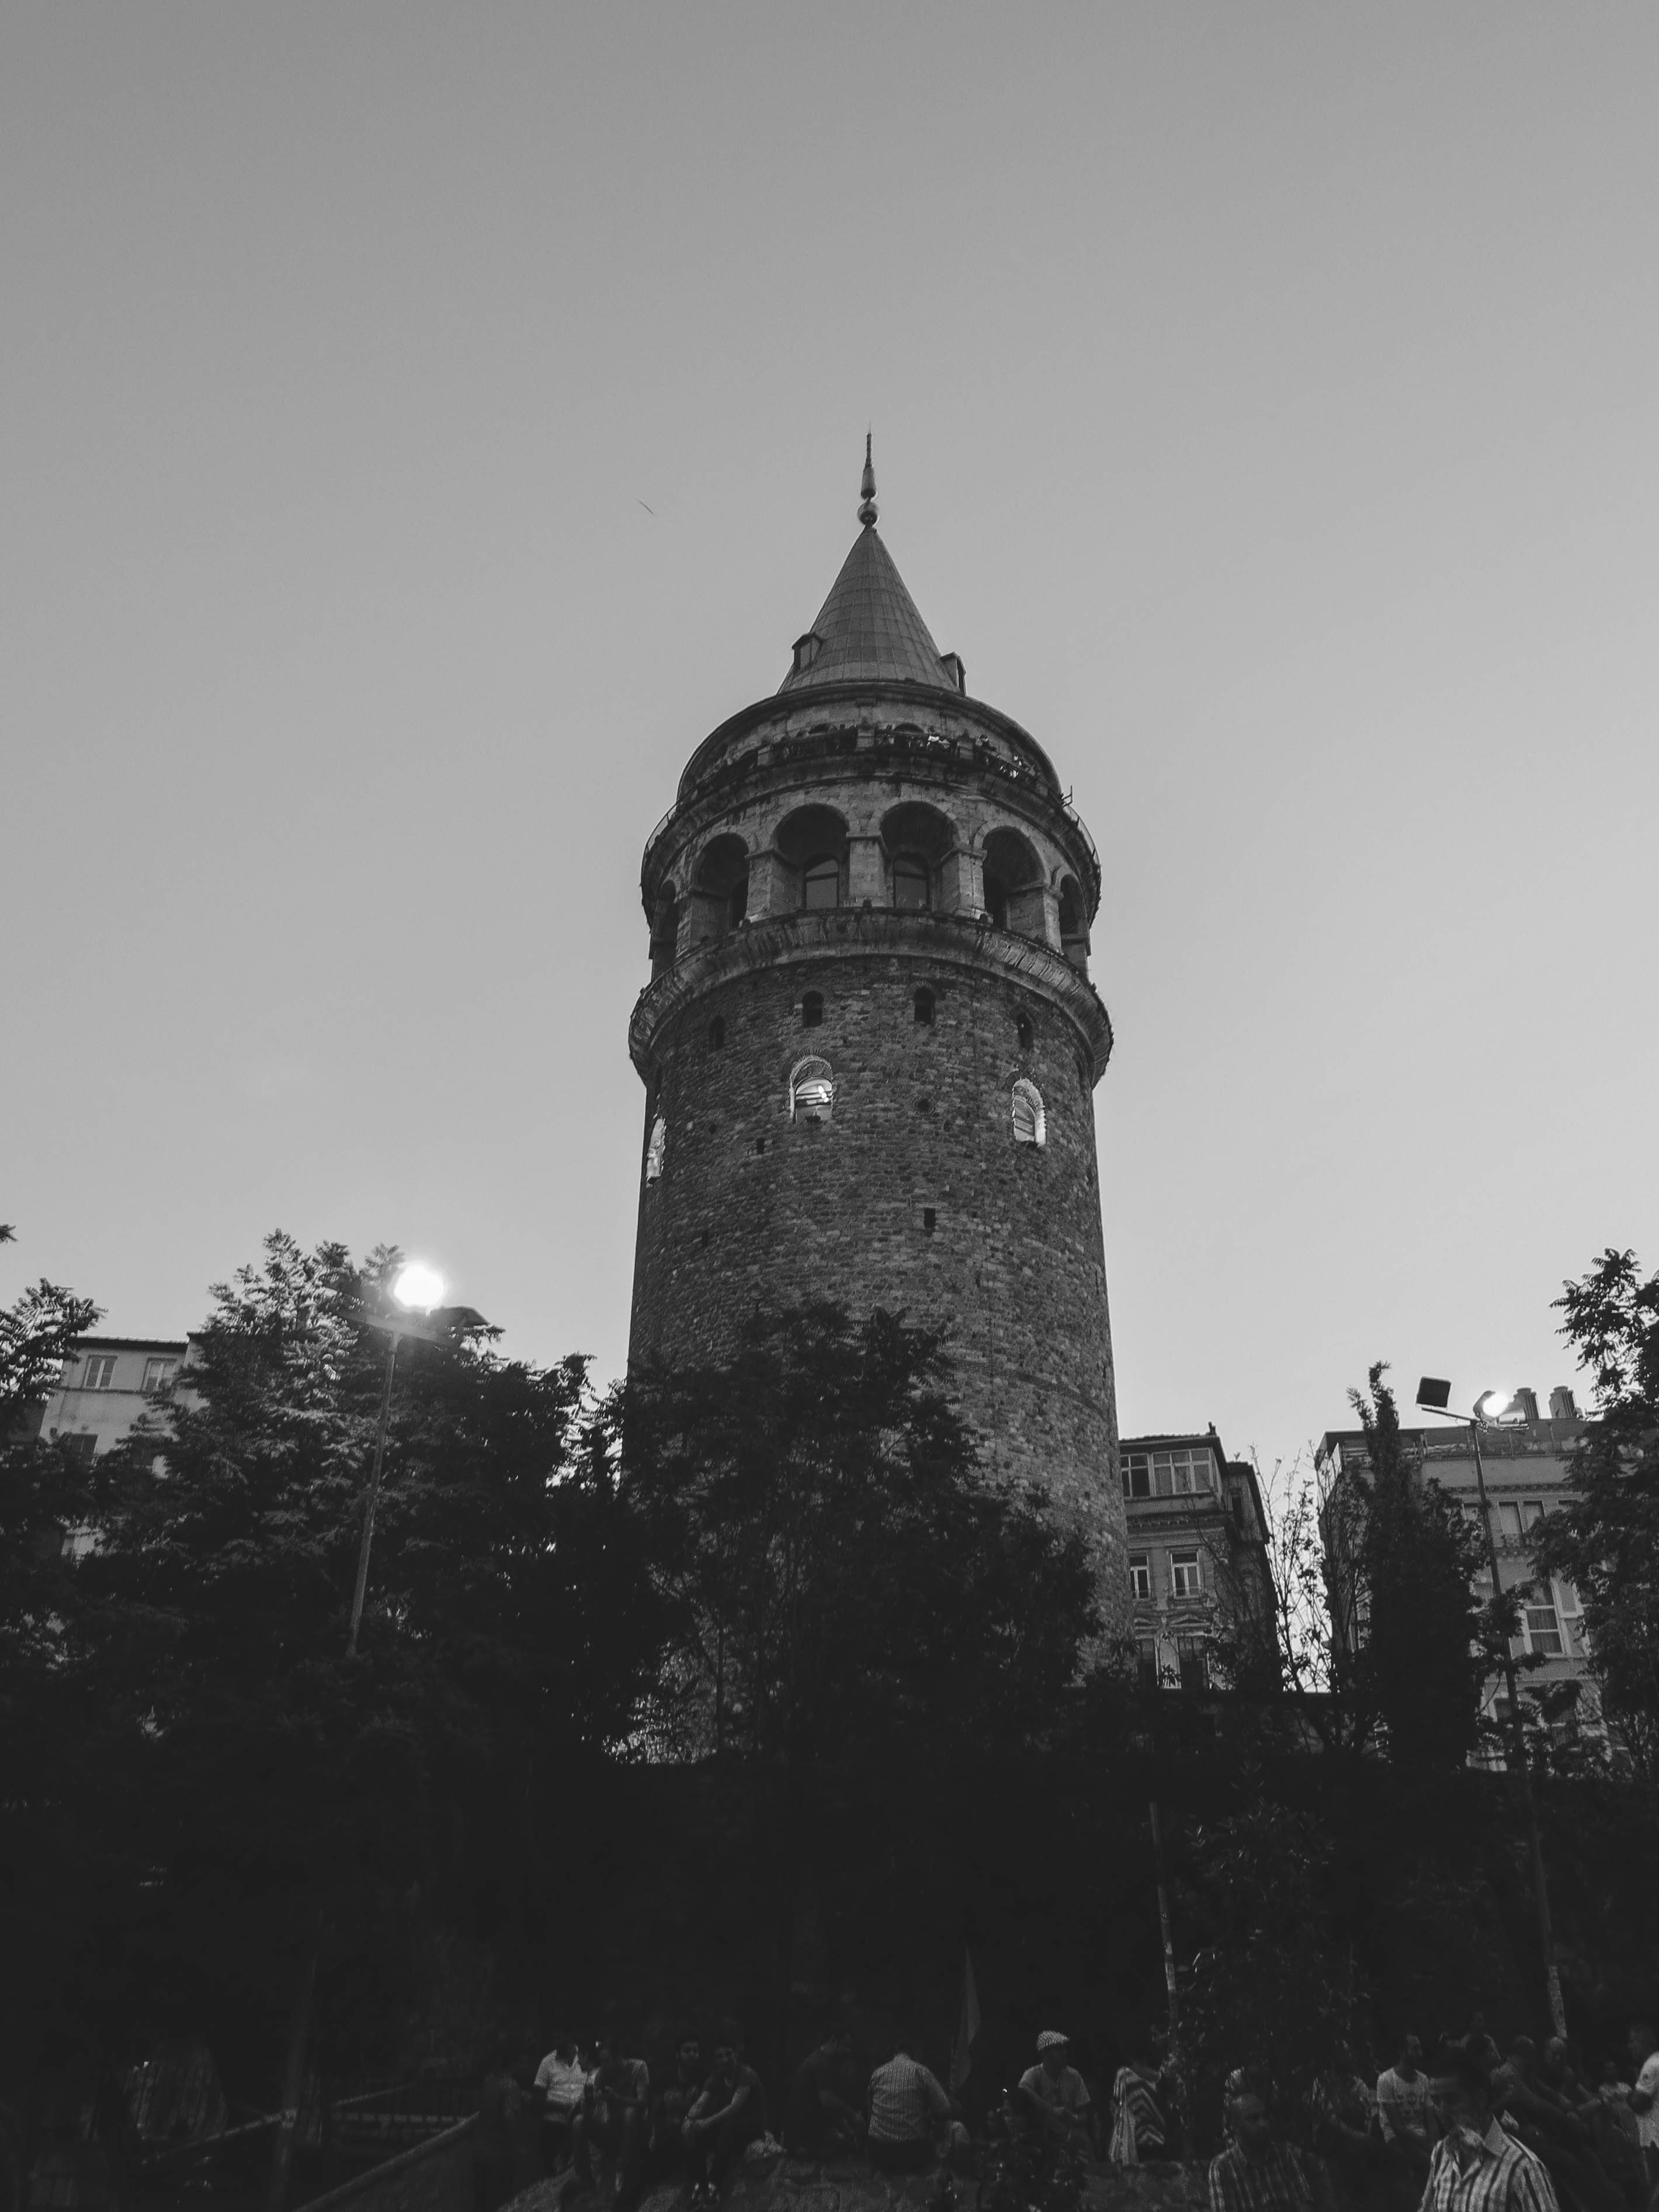
black and white, architecture, people, tower, church, monochrome, place of worship, bell tower, spire, steeple, turkey, istanbul, galata tower, monochrome photography